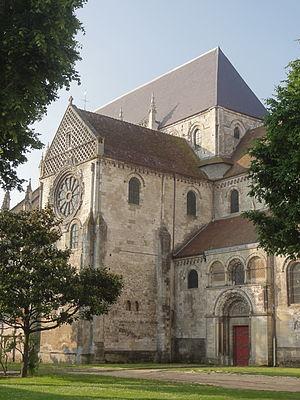
Croisillon nord, vue depuis le nord-ouest.
L'église Saint-Étienne de Beauvais est une église catholique paroissiale située à Beauvais, chef-lieu du département de l'Oise, rue de l'Étamine. Sa fondation à la fin du IIIᵉ siècle est due à saint Firmin. L'on ignore son premier vocable, mais elle a longtemps été dédiée à saint Vaast d'Arras, et un chapitre a existé sous ce titre de 1072 à 1742. Même avant le début de la construction de l'église actuelle au début du XIIᵉ siècle, l'église Saint-Étienne est le centre de la vie municipale, et bien que située en dehors de la cité épiscopale, sa paroisse est l'une des plus importantes de la ville. Sa nef et son transept sont de style roman, hormis les deux premières travées de la nef reconstruites après un incendie à la fin du XIIᵉ siècle, et les murs orientaux du transept en grande partie remaniés au XVIᵉ siècle. Dans la nef, l'on trouve une élévation à trois étages avec triforium. Le voûtement d'ogives des bas-côtés a vraisemblablement commencé vers 1120, mais l'on suppose que le chœur roman terminé avant cette date était voûté d'ogives dès le départ.